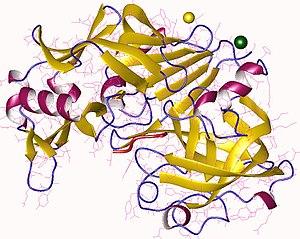
La chymosine est une enzyme de la catégorie des peptidases. Les coupures protéolytiques qu'elle occasionne impliquent l'utilisation d'une molécule d'eau, ce qui permet de classer l'enzyme parmi les hydrolases, plus précisément parmi les endopeptidases. On la trouve dans le suc gastrique des nouveau-nés, notamment des jeunes bovins.